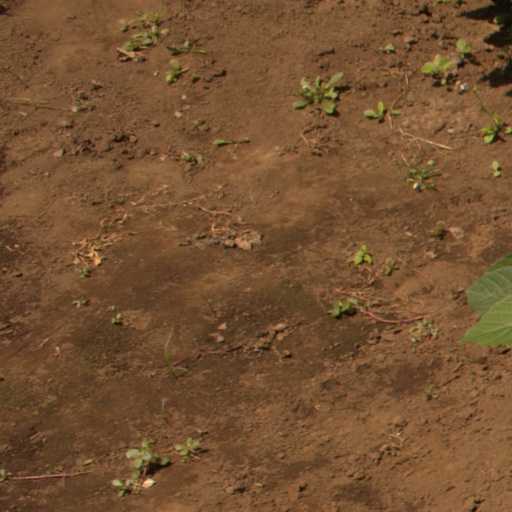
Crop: soybean